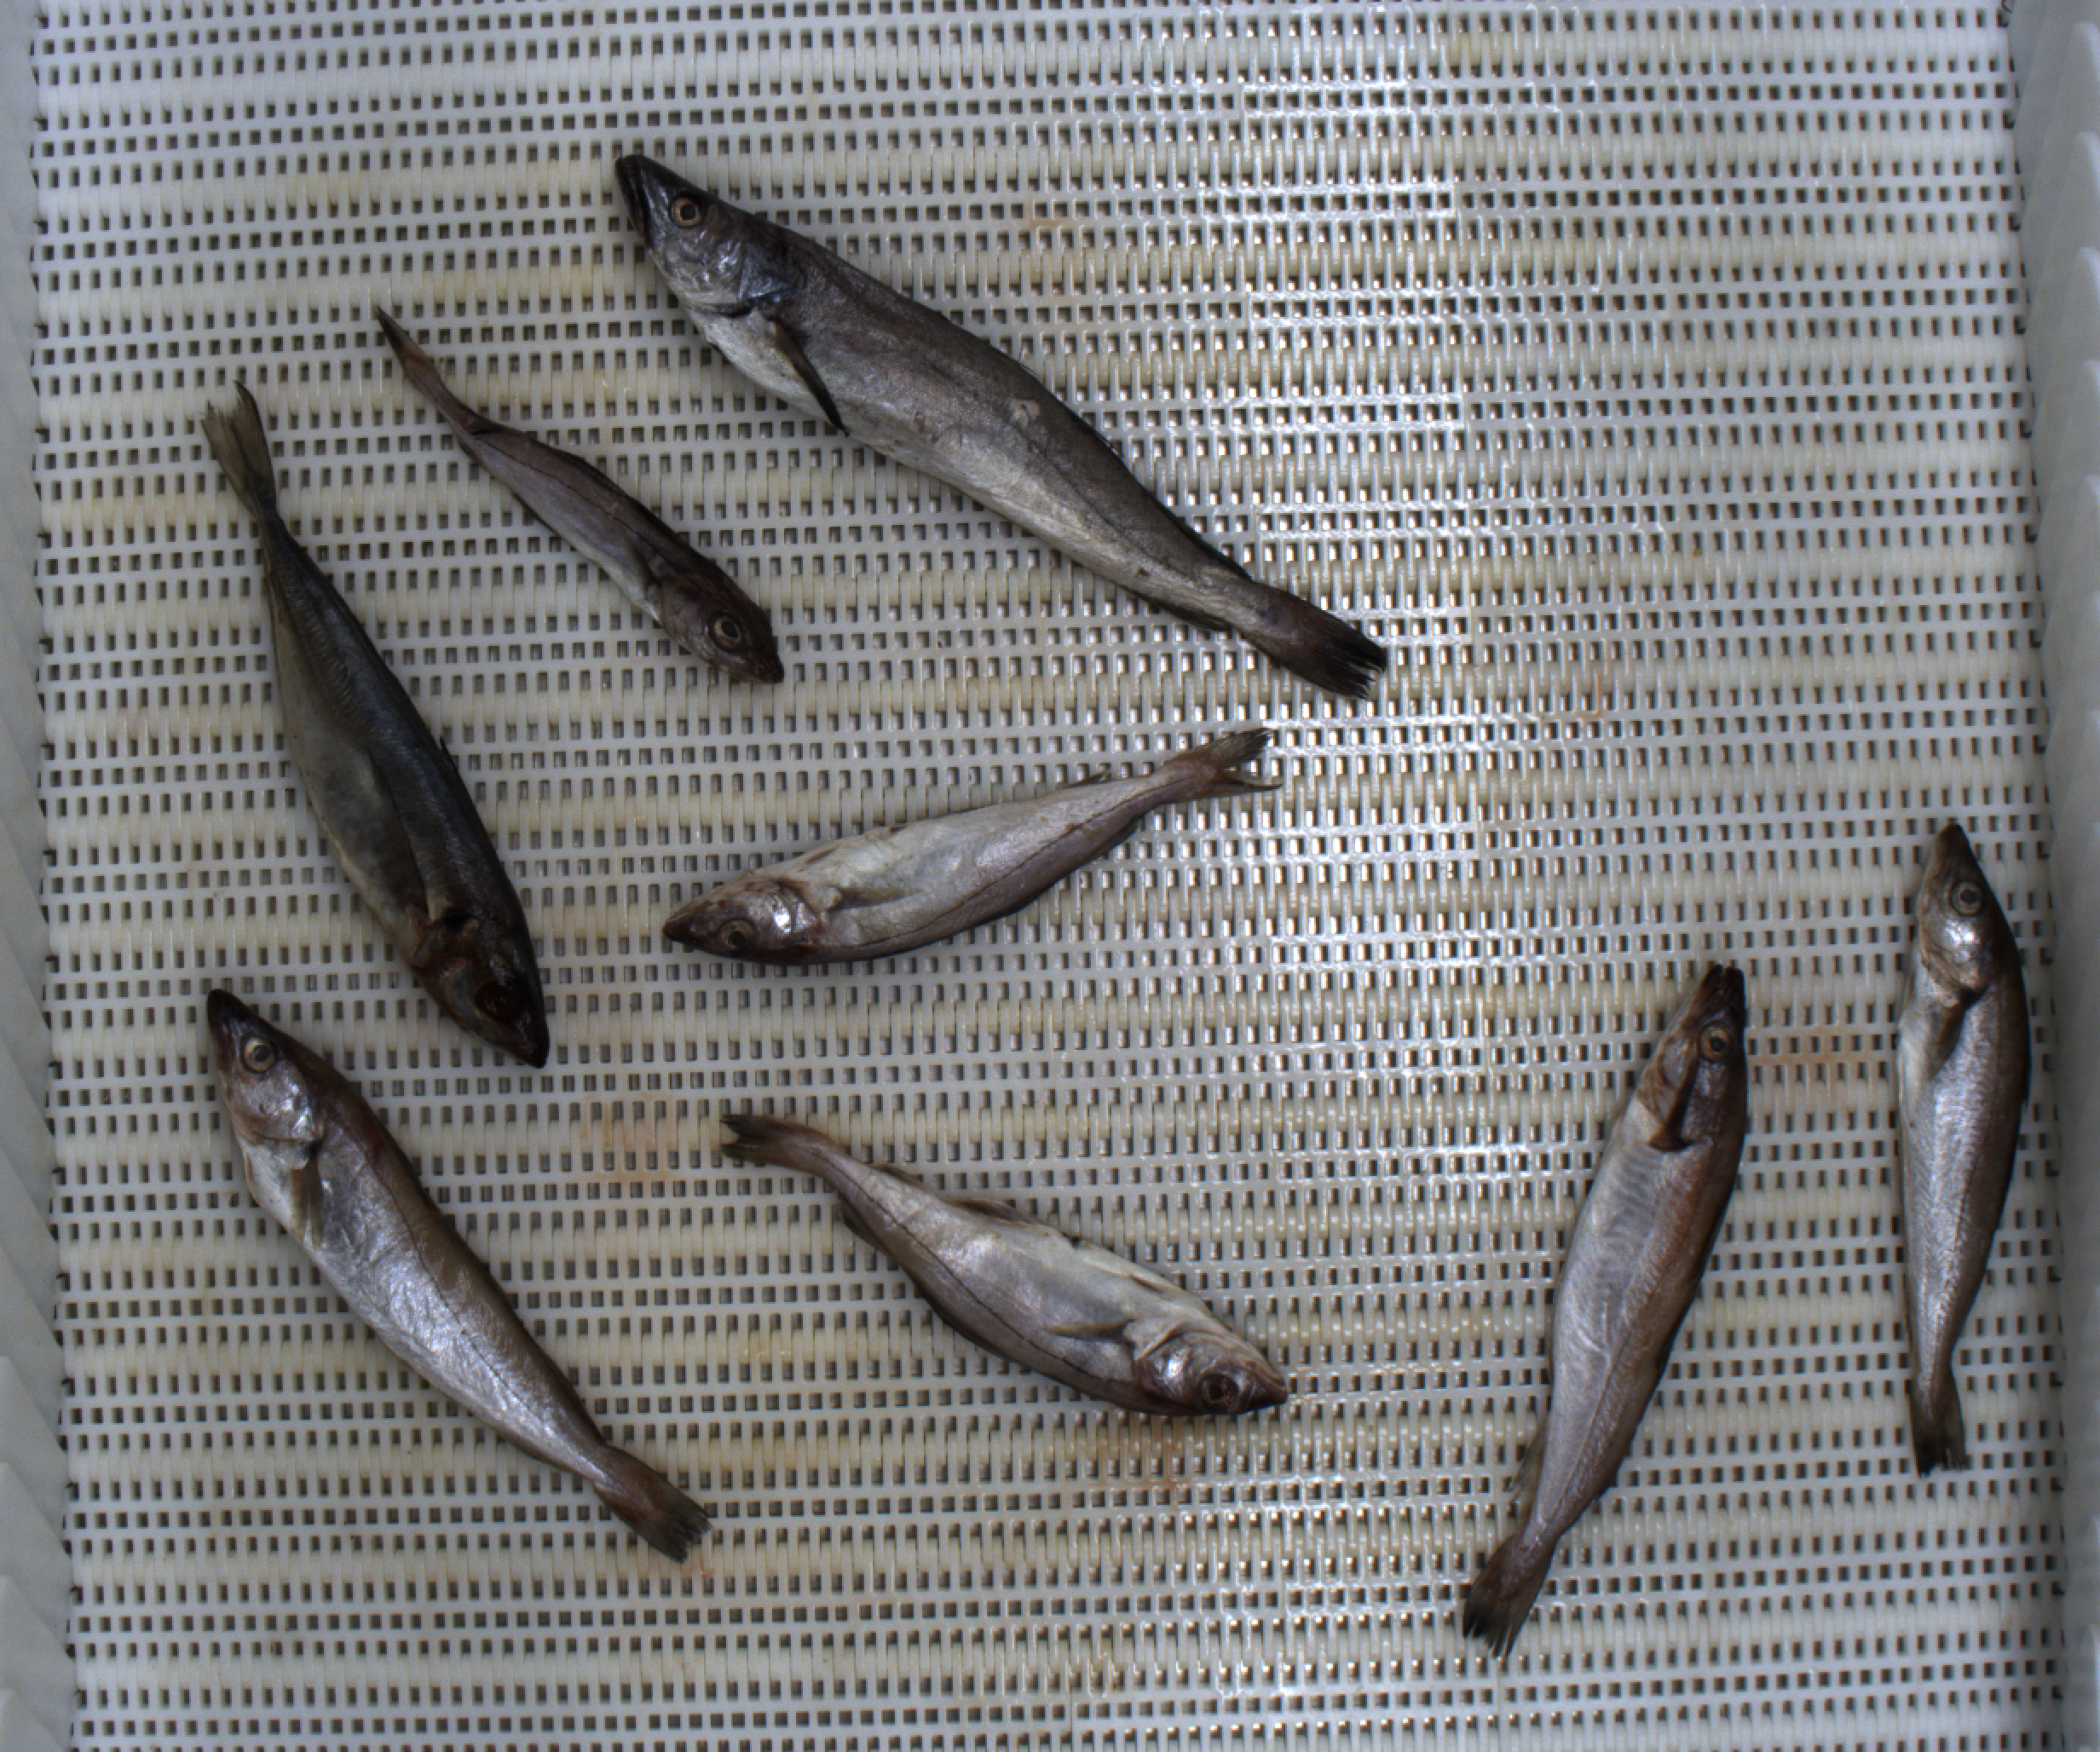
Total fish: 8
Cod: 0
Haddock: 3
Whiting: 3
Hake: 1
Horse mackerel: 1
Saithe: 0
Other: 0